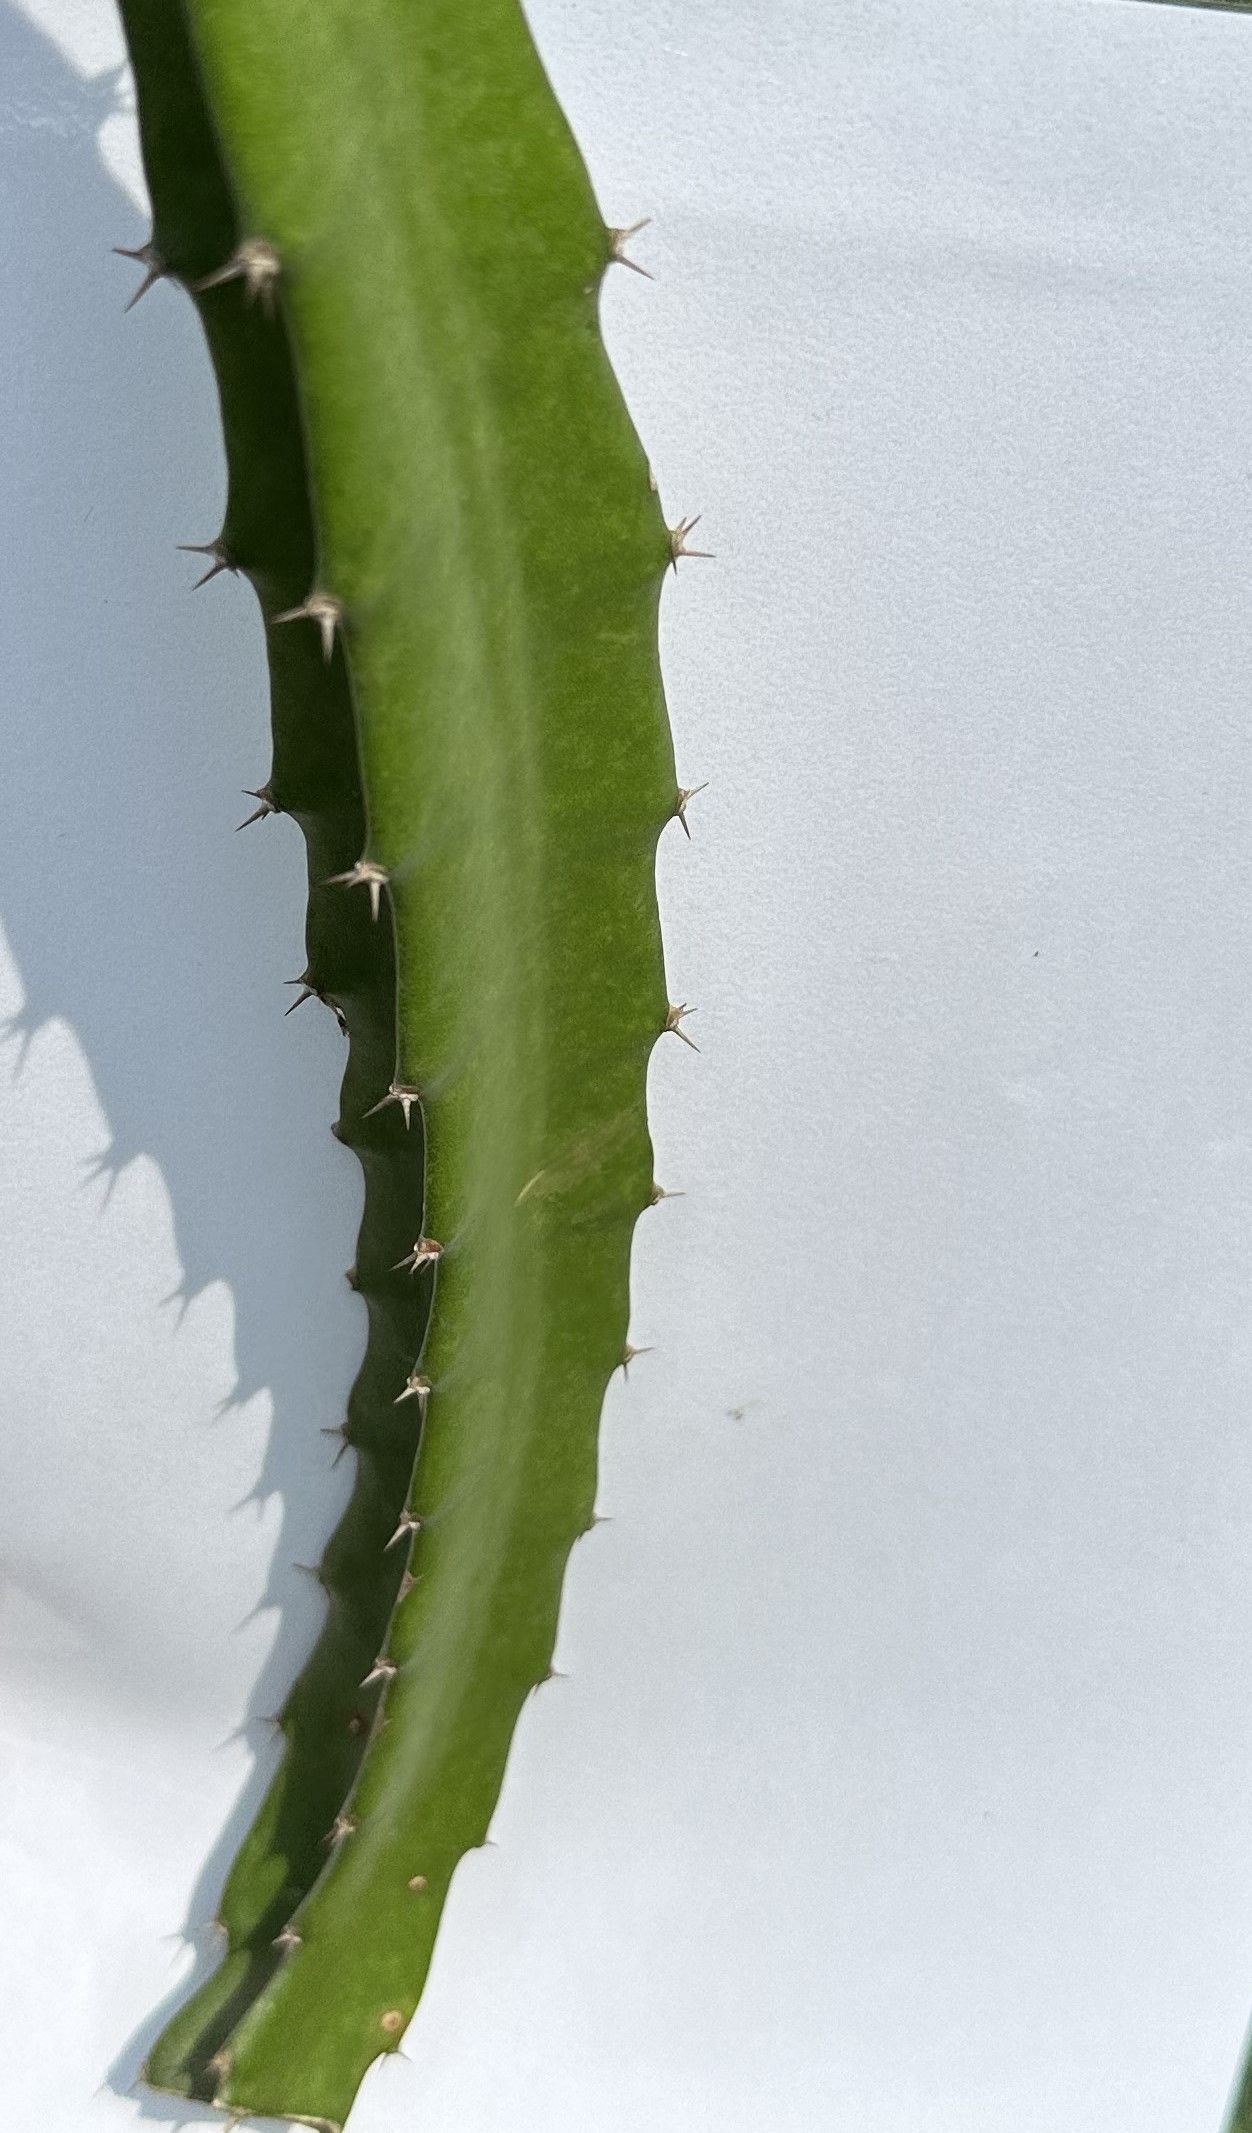
Label: Good leaf